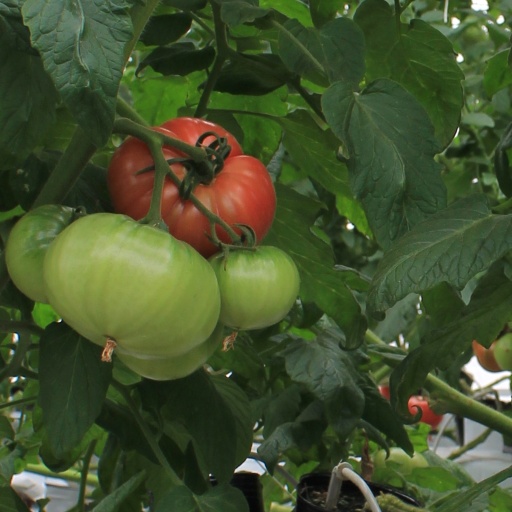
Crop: tomato